Mountain quail

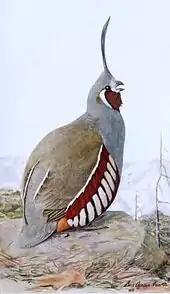
"Oreortyx pictus"

It inhabits mountainous chaparral west of the Rocky Mountains, from British Columbia in Canada, and some areas of Washington state in the United States, to Baja Peninsula, Mexico. It can be found up to 3,000 m (9,800 ft) above sea level. It is a non-migratory species; however some populations may be altitudinal migrants in some mountain ranges. Mountain quails also inhabit lava reefs in the Modoc Plateau of California, in addition to the chaparral and wooded areas of the Sierra Nevada Mountains and Coast Range.